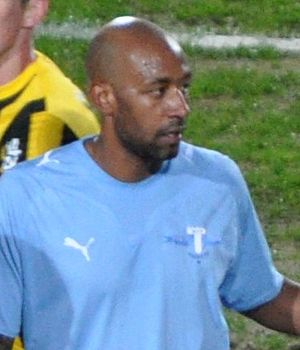
Jeffrey Aubynn
Jeffrey Aubynn-Obeng er en ghanesisk-svensk tidligere fodboldspiller. Han spillede blandt andet for Örgryte IS, AGF og Hammarby IF.